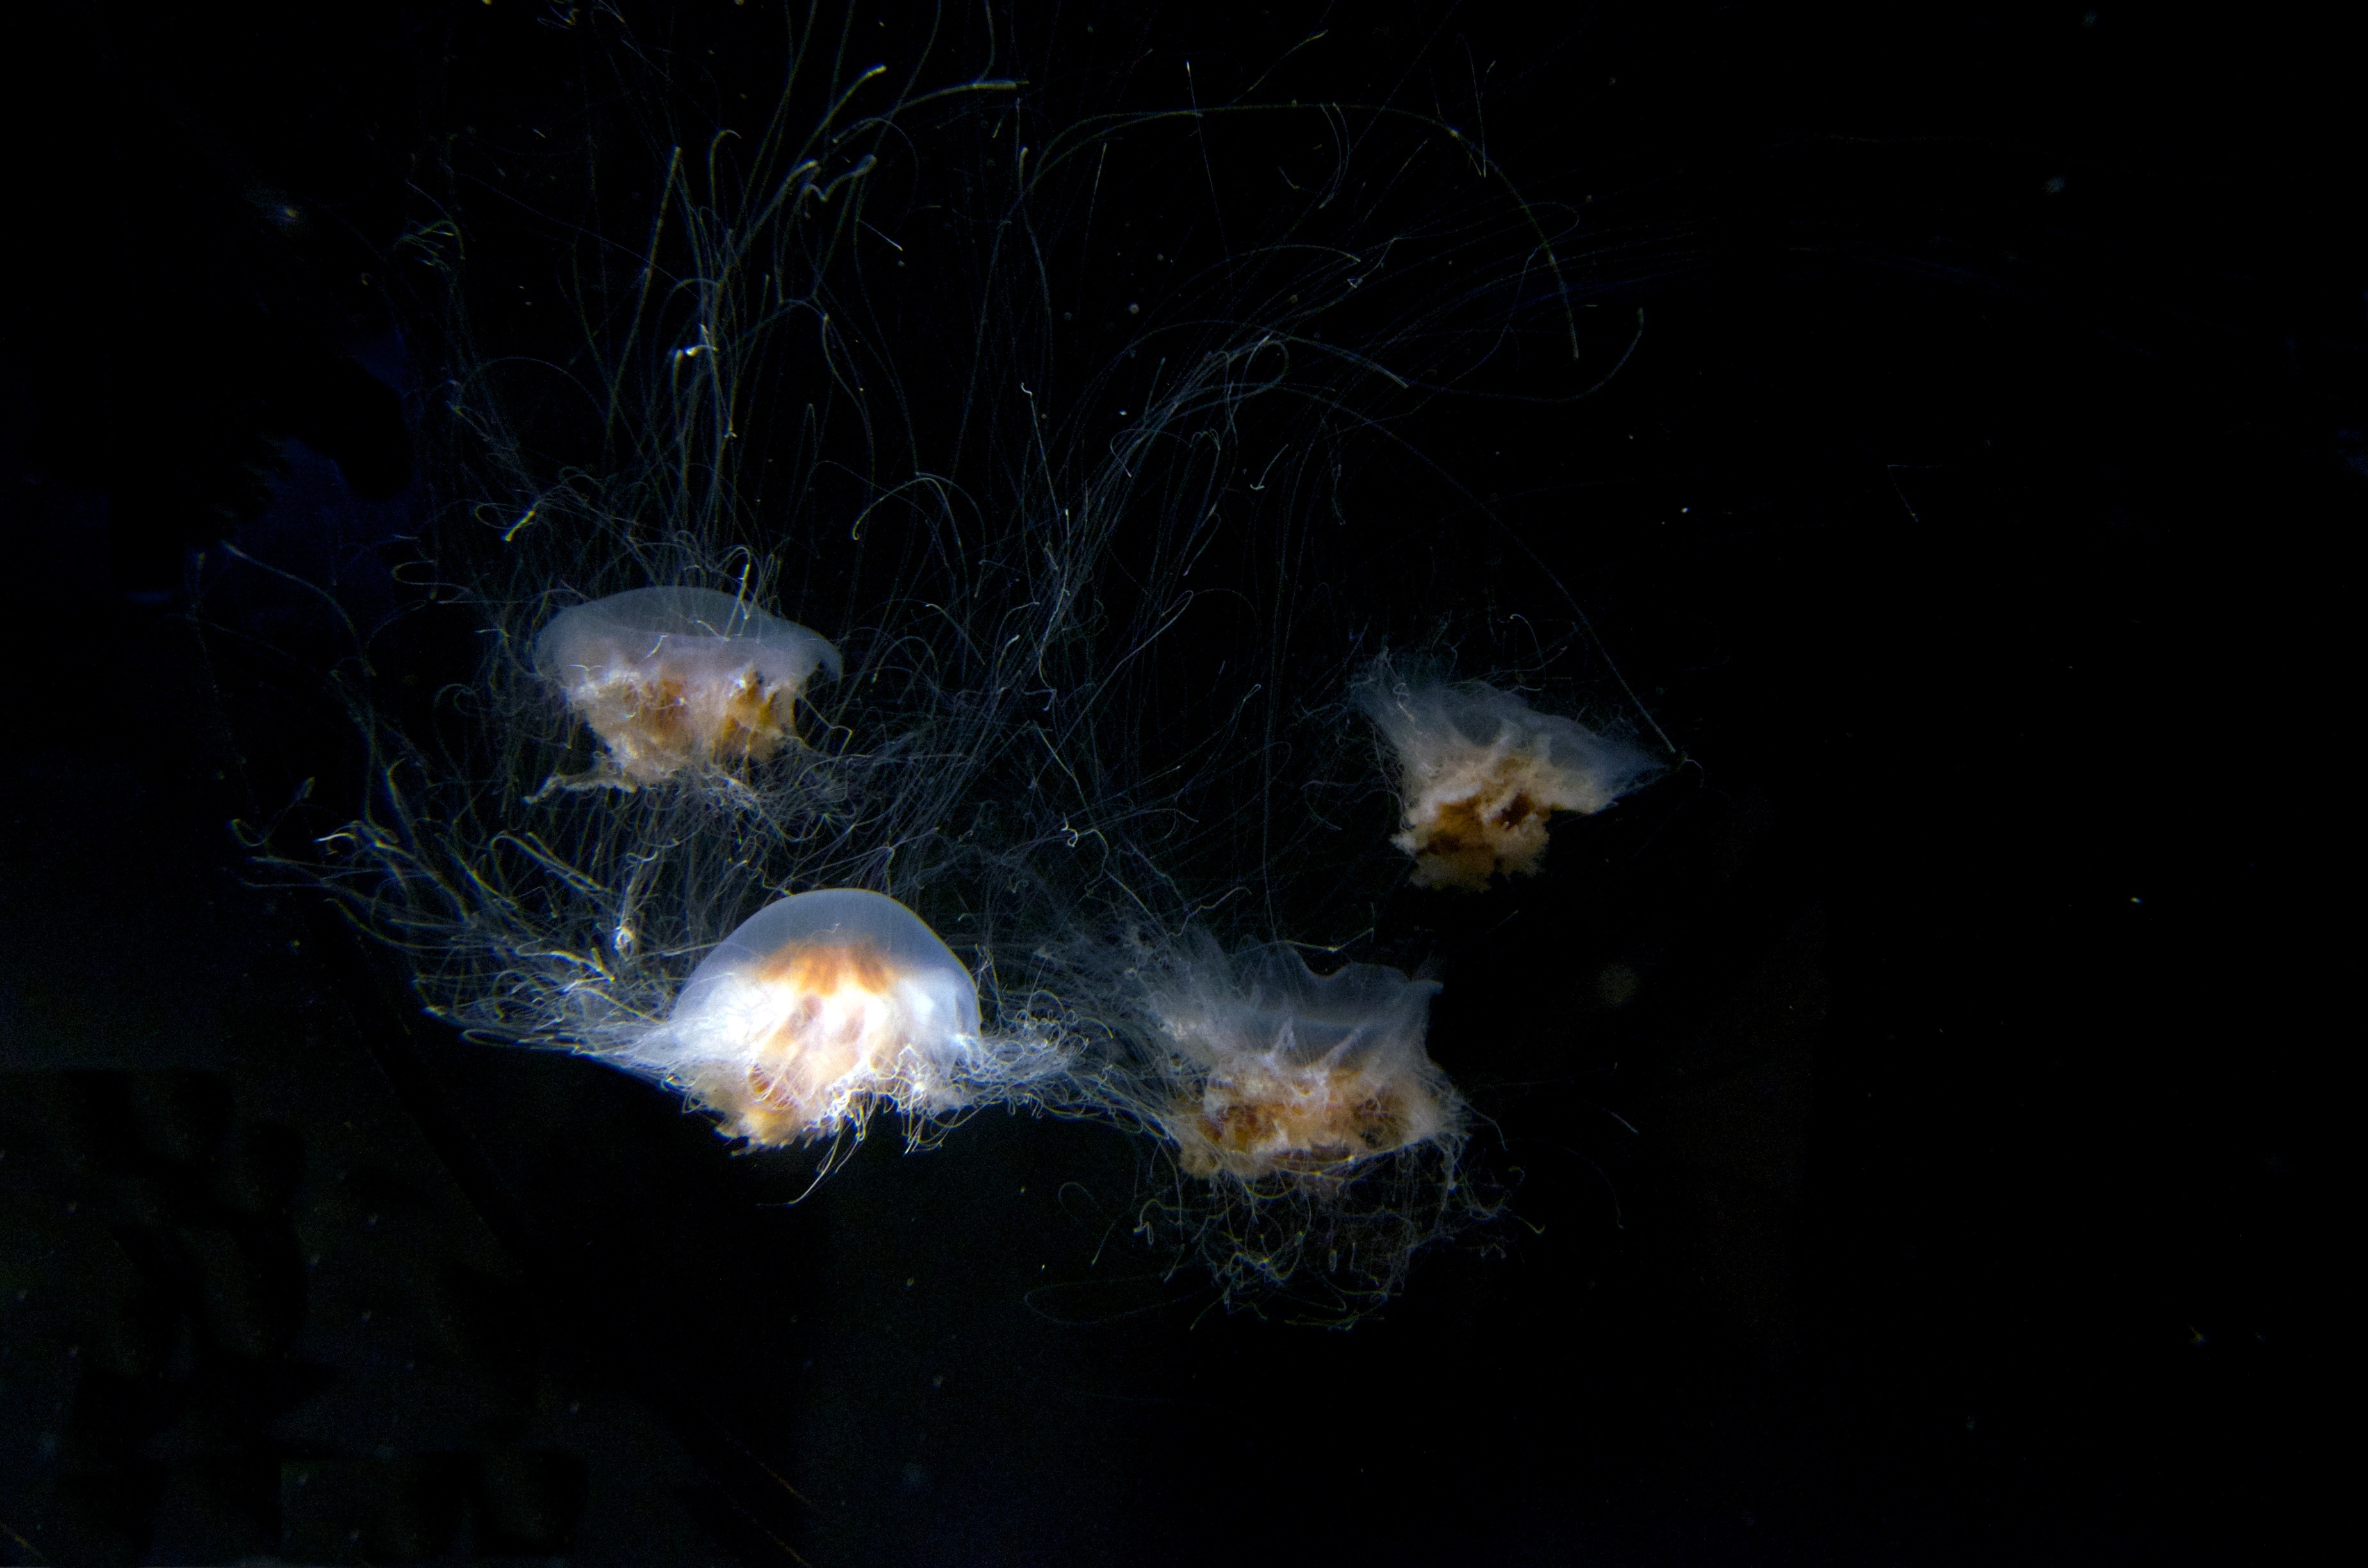
underwater, biology, peaceful, darkness, jellyfish, invertebrate, outer space, aquarium, jellies, sea life, screenshot, macro photography, marine biology, marine invertebrates